Akt/PKB signaling pathway

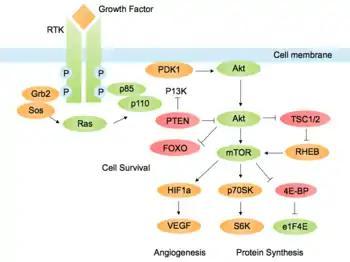
PI3K-Akt Pathway proteins involved in Cancer. Oncogenes (activation increases in cancer) are green and tumour suppressors (inactivated or lost in cancer) are red.

Akt promotes G1-S phase cell cycle progression by phosphorylating and inactivating glycogen synthase kinase 3 (GSK-3) at Ser9. This prevents the phosphorylation and degradation of cyclin D1.